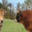
Label: cattle